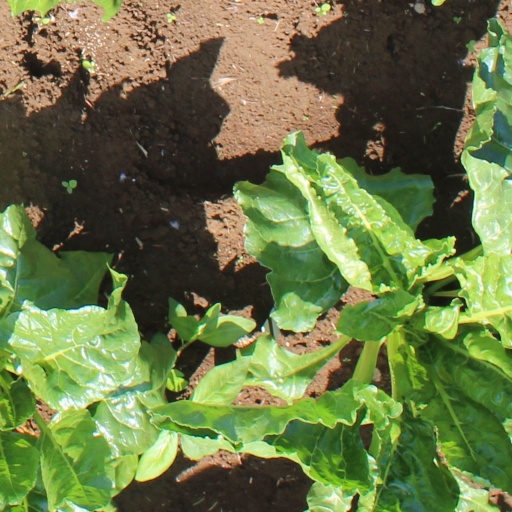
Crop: sugar beet